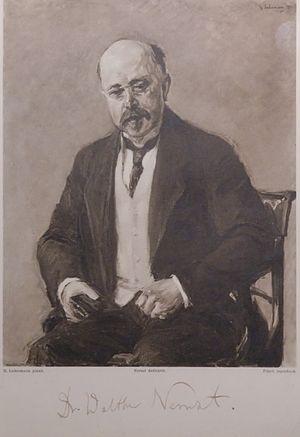
Walther Hermann Nernst est un physicien et chimiste allemand, lauréat du prix Nobel de chimie de 1920. Il a mené de nombreuses recherches dans les domaines de l'électrochimie, de la thermodynamique, de la chimie du solide et de la photochimie. Ses découvertes incluent également l'équation qui porte son nom.